Jeremy Staunton

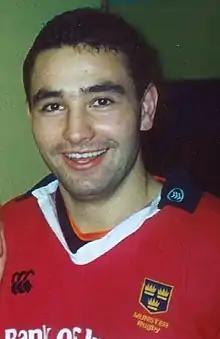
Staunton in 2012

Jeremy Staunton (born 7 May 1980) is an Irish rugby union fly-half and Fullback, having retired in 2012 while playing for English club Leicester Tigers in the top level of English rugby, the English Premiership. He has also played at every level for Ireland.